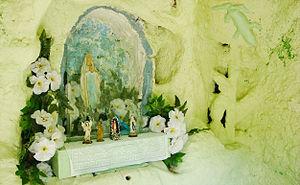
Iguape est une municipalité de l'État de São Paulo au Brésil. Sa population était estimée à 30 675 habitants en 2009. Elle s'étend sur 1 980,916 km².